Shackleton–Rowett Expedition

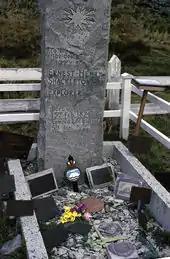
Shackleton's grave in Grytviken, South Georgia

Of the newcomers, Roderick Carr, a New Zealand-born Royal Air Force pilot, was hired to fly the expedition's aeroplane, an Avro Baby modified as a seaplane with an 80-horsepower engine. He had met Shackleton in north Russia, and had recently been serving as chief of staff to the Lithuanian Air Force. Due to some missing parts, the aeroplane was not used during the expedition and Carr assisted with the general scientific work. Scientific staff included Australian biologist Hubert Wilkins, who had Arctic experience, and Canadian geologist Vibert Douglas, who had initially signed for the aborted Beaufort Sea expedition.